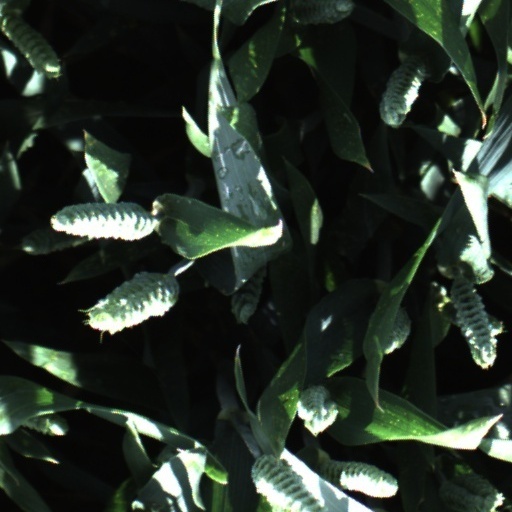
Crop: wheat